Glungezer

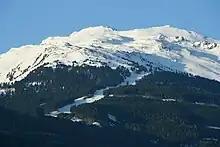
Glungezer from NNE (Baumkirchen). Right: the Sonnenspitze; left: Glungezergipfel

The name "Glungezer" (historical spelling also "Glunggezer") probably goes back to an onomatopoeic imitation of gurgling water. In a hollow above the Tulfeinalm, but also in other places, the water flows invisibly between and under the boulders.